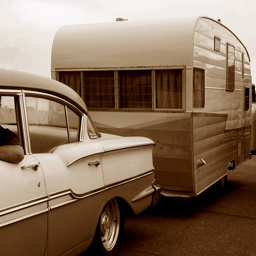
picture of an antique car pulling a trailer